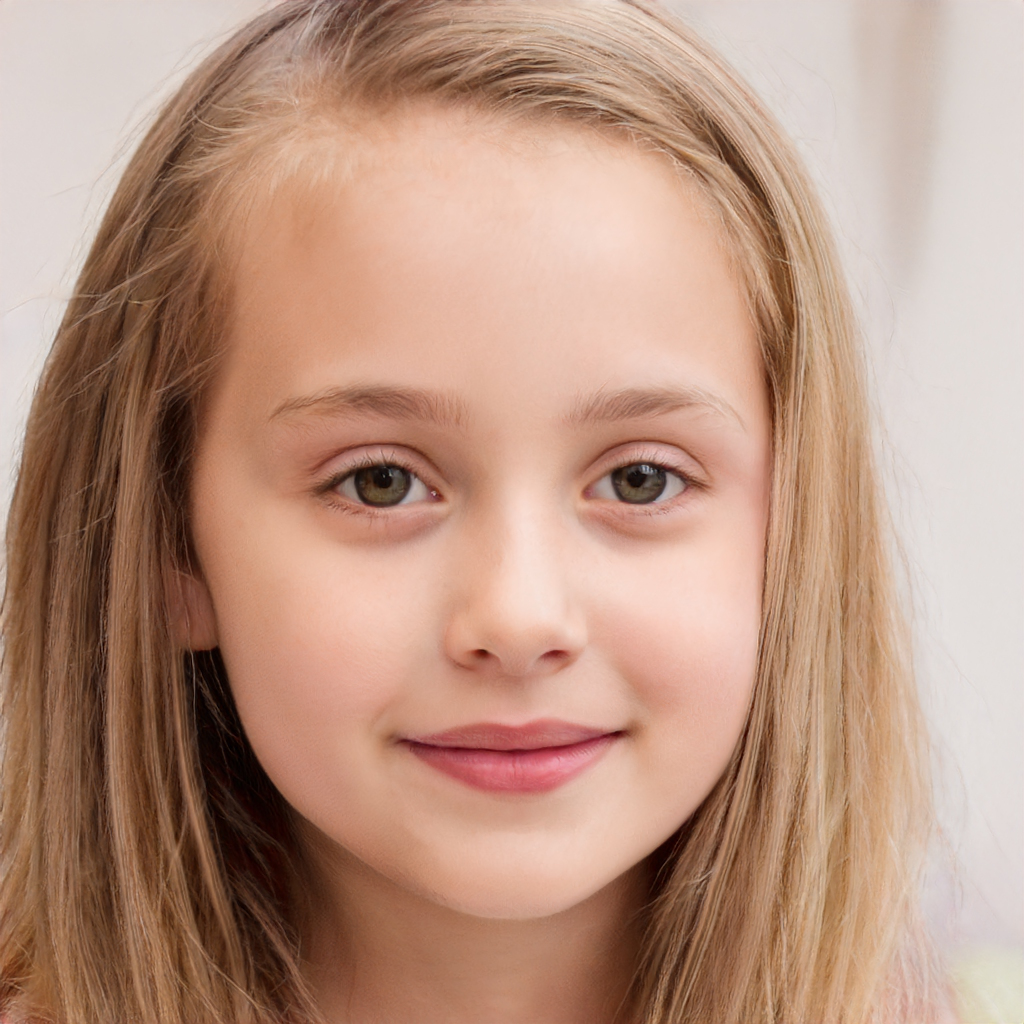
Portrait style: Real Portrait